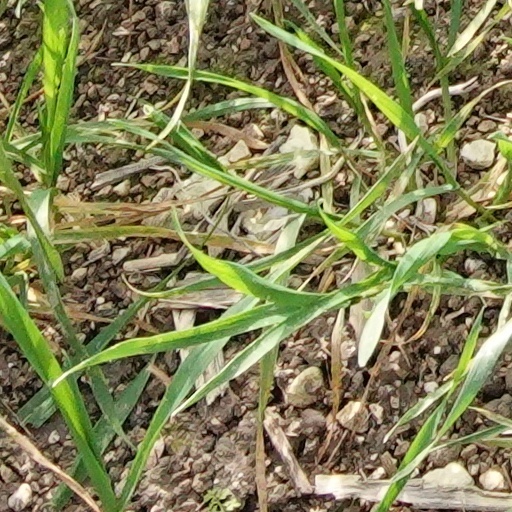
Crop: wheat